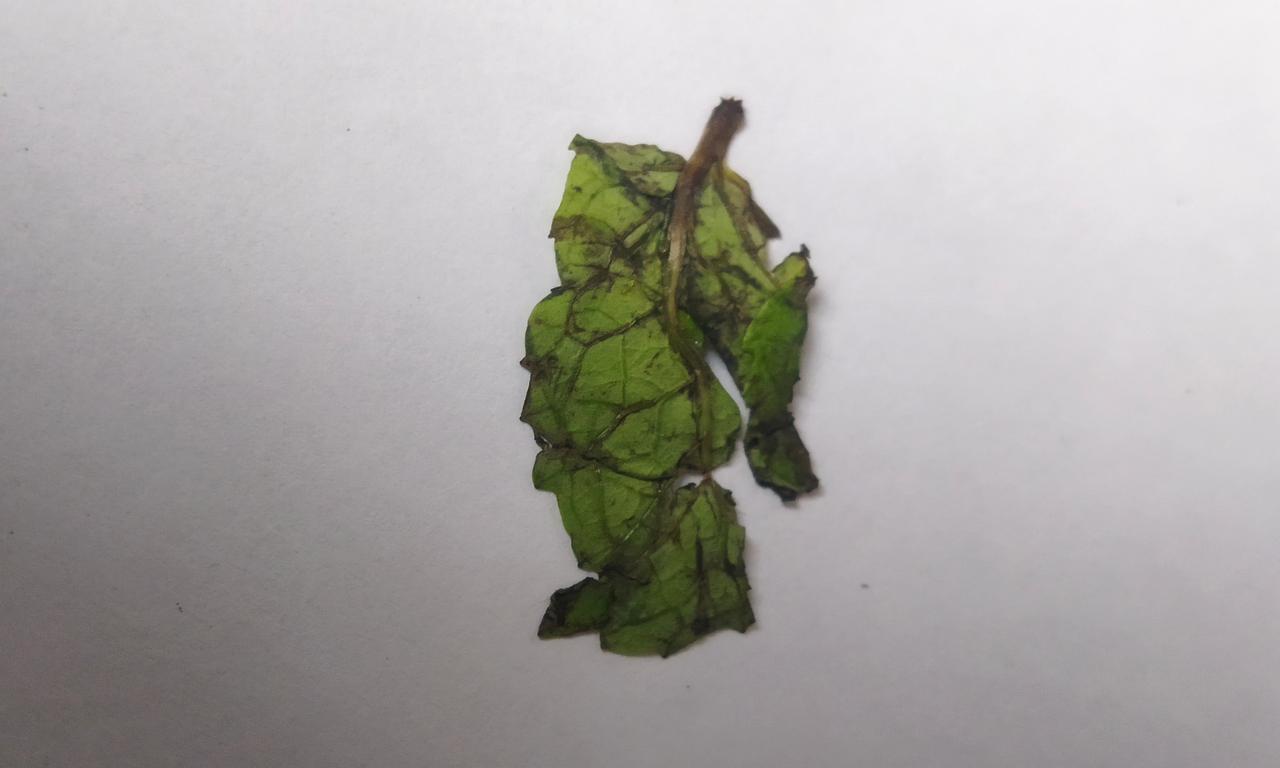
Label: Spoiled